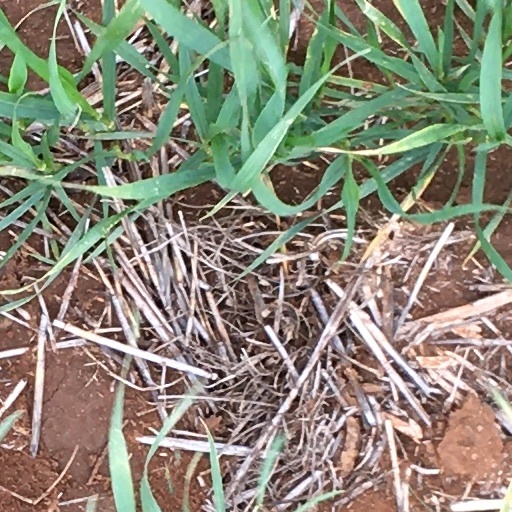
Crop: wheat